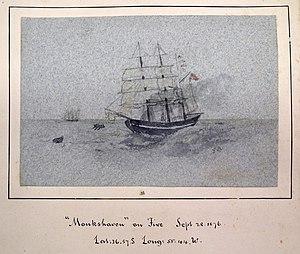
Anna "Annie" Brassey, Baronne Brassey était une voyageuse et écrivaine anglaise. Son best-seller Voyage d'une famille autour du monde : À bord de son yacht le Sunbeam, est publié en anglais en 1878 et traduit en français en 1885.